Rhoda Dorsey

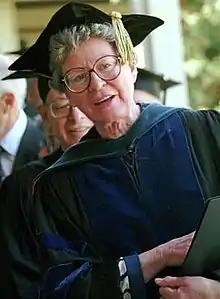
Goucher College 1994 Commencement Ceremony

Rhoda M. Dorsey (September 9, 1927 – May 10, 2014) was an American historian and college president. Dorsey was the longest serving president of Goucher College and the first of only two women to hold the position.